100% Senorita

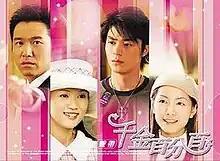
"100% Senorita" promo poster

100% Senorita is a 2003 Taiwanese romance comedy drama television series. Starring Joe Chen, Penny Lin, and Wallace Huo as the main leads, also Deric Wan and Jason Hsu in supporting roles, the drama began broadcasting on CTS channel on September 13, 2003 and finished on January 6, 2004 with 40 episodes total. The drama was re-broadcast every following Saturday on Sanlih's SETTV with a 90-minute version of the drama.